Kaya Stewart

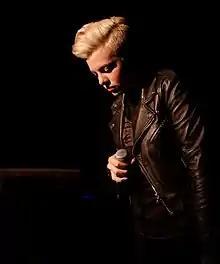

Kaya Stewart (born 28 February 2000) is an English-Dutch singer and songwriter. She is the daughter of the musician Dave Stewart. She released a single "In Love with" in 2015.